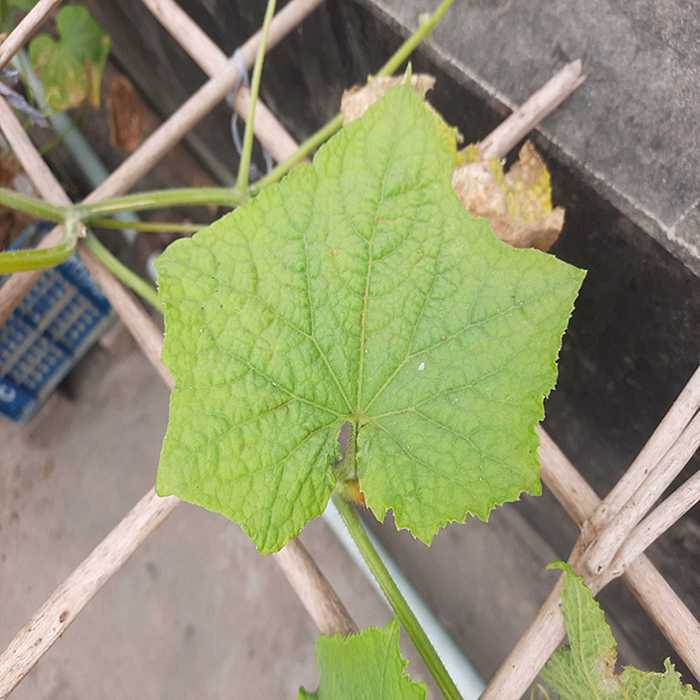
Plant: Cucumber
Label: Fresh leaf